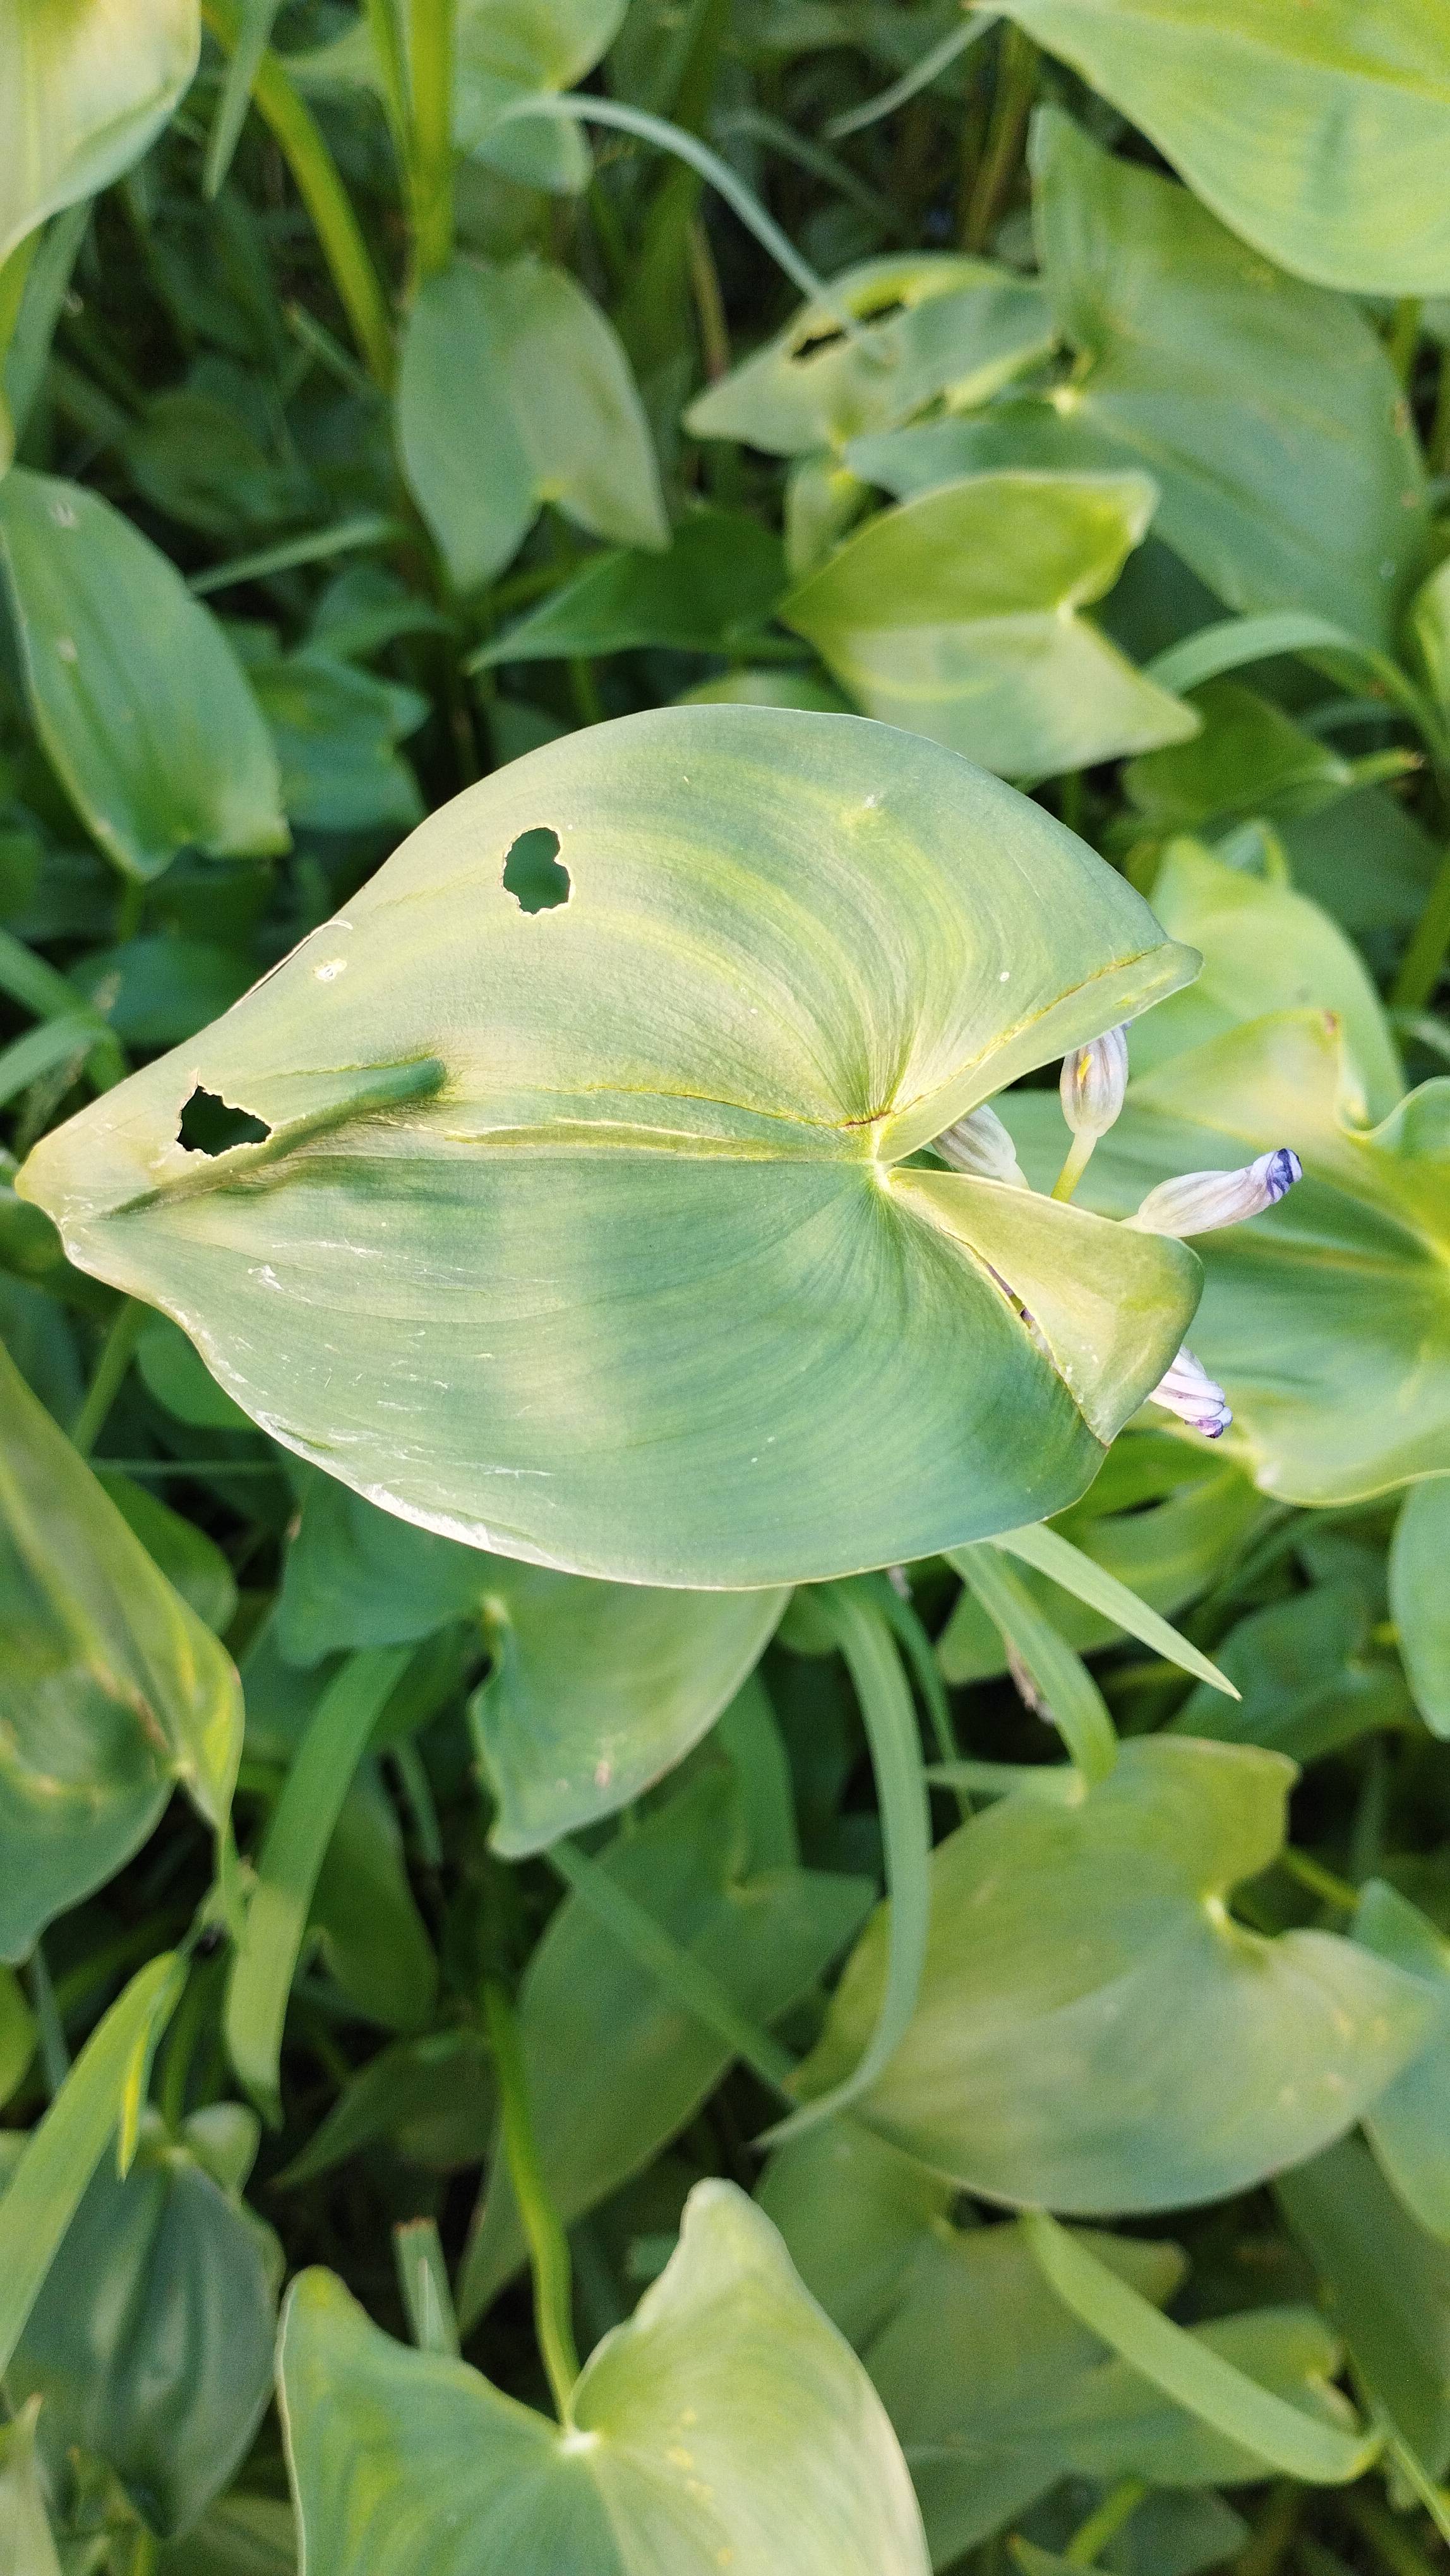
Species: Heartleaf False Pickerelweed (Monochoria korsakowii)